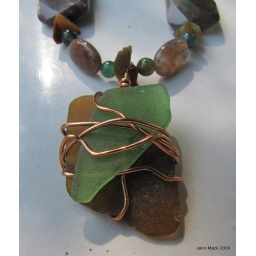
The focal pendant piece, brown and green sea glass wrapped in copper.